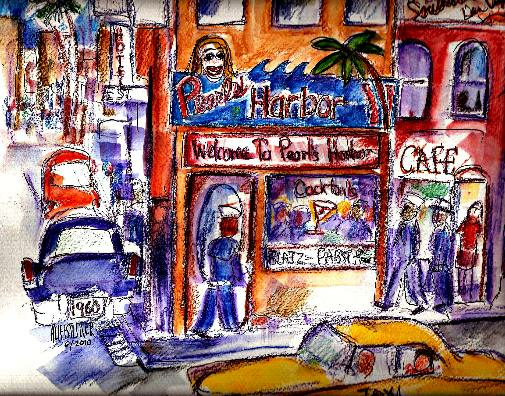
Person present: No